Episode 14 (Twin Peaks)

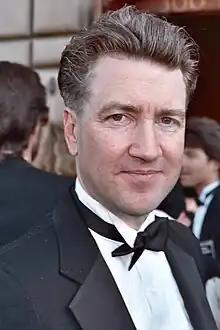
A man in a tuxedo smiles at the camera.

"Episode 14" was written by series co-creator Mark Frost, who had written six previous episodes and directed the first-season finale, "Episode 7". Frost co-wrote three further installments—"Episode 16", "Episode 26" and Episode 29"—and all the episodes of the 2017 limited series. This episode was directed by Lynch, the fifth such episode of "Twin Peaks"; he later directed "Episode 29" and all the installments of the limited series. Lynch has later said he feels he was able to show more on screen in the episode than he expected the network's standards and practices office to allow. He credits this to the unusual imagery used, adding "if it's not quite standard it sneaks through, but it could be that the 'not quite standard' things make it even more terrifying and disturbing."